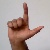
The image shows a hand gesture representing the letter 'L' in Indian Sign Language.